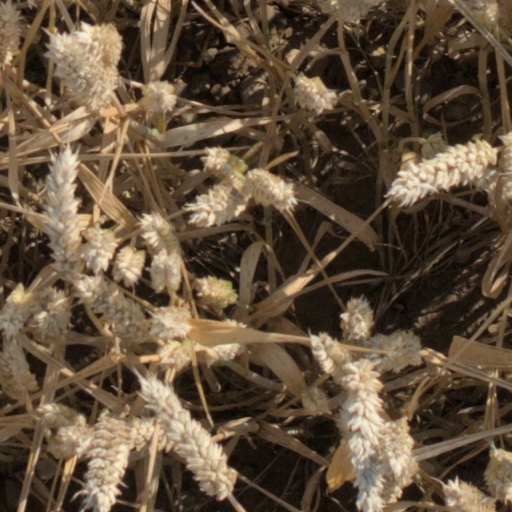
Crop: wheat